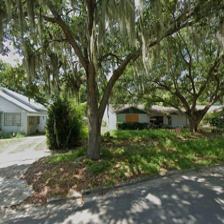
Label: streetView